Cécile Dolmetsch

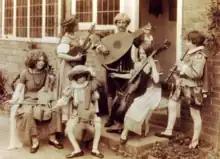
Cécile Dolmetsch, her viol and her family in 1919

Dolmetsch was born in Dorking, on 22 March 1904. She was the first child born to (Eugène) Arnold Dolmetsch and his third wife Mabel (born Johnston). Her family moved abroad shortly after her birth and her father had to make a special trip to collect her in June. They spent seven years in the United States and three years in France where her father worked as a musical instrument maker. She had three siblings and a half-sister but she and her father were estranged. The family would always speak French at home and the family's interest in early musical instruments resulted in a family concert every evening where they would all try different instruments and they would be joined by friends. This led to the formation of a family concert group.